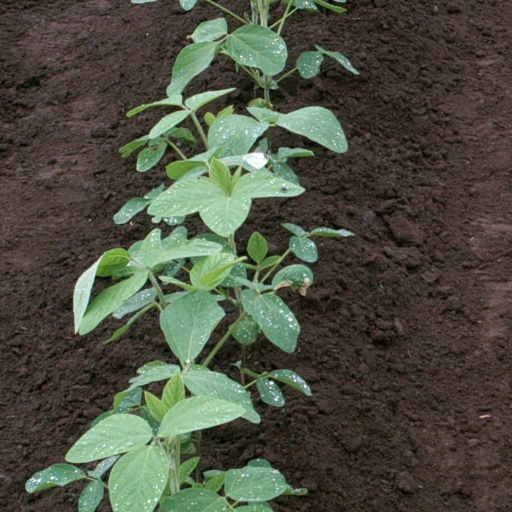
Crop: soybean